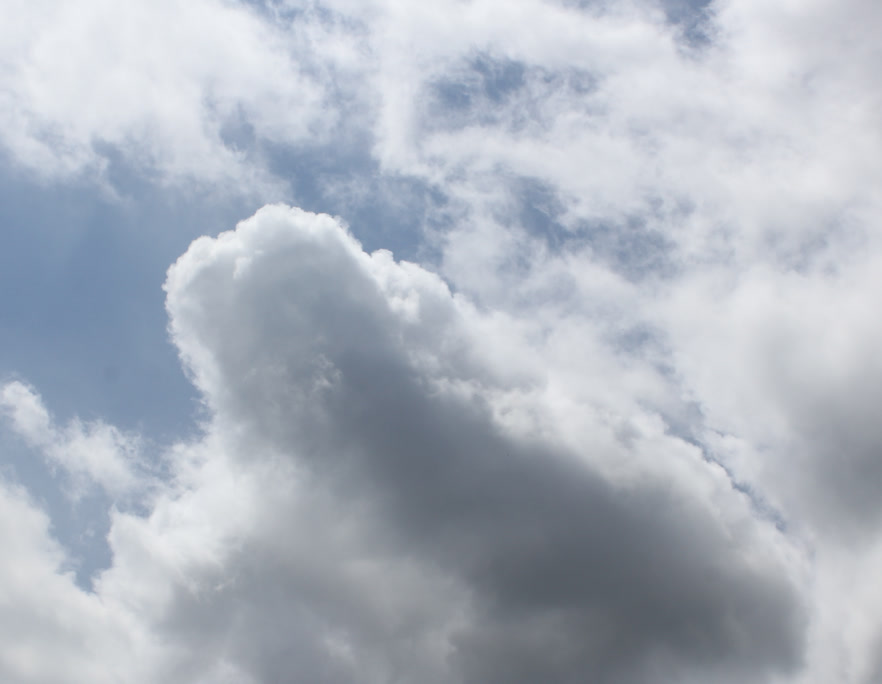
Cloud type: Cumulus